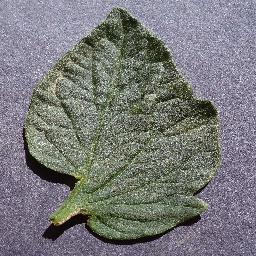
Label: Tomato___healthy